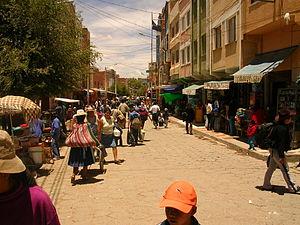
Villazón est une ville du département de Potosí, en Bolivie, et le chef-lieu de la province de Modesto Omiste. Elle est située à l'extrême sud du pays, dans l'Altiplano, à la frontière argentine et à 678 km de la capitale La Paz. Sa population s'élevait à 28 045 habitants en 2005.